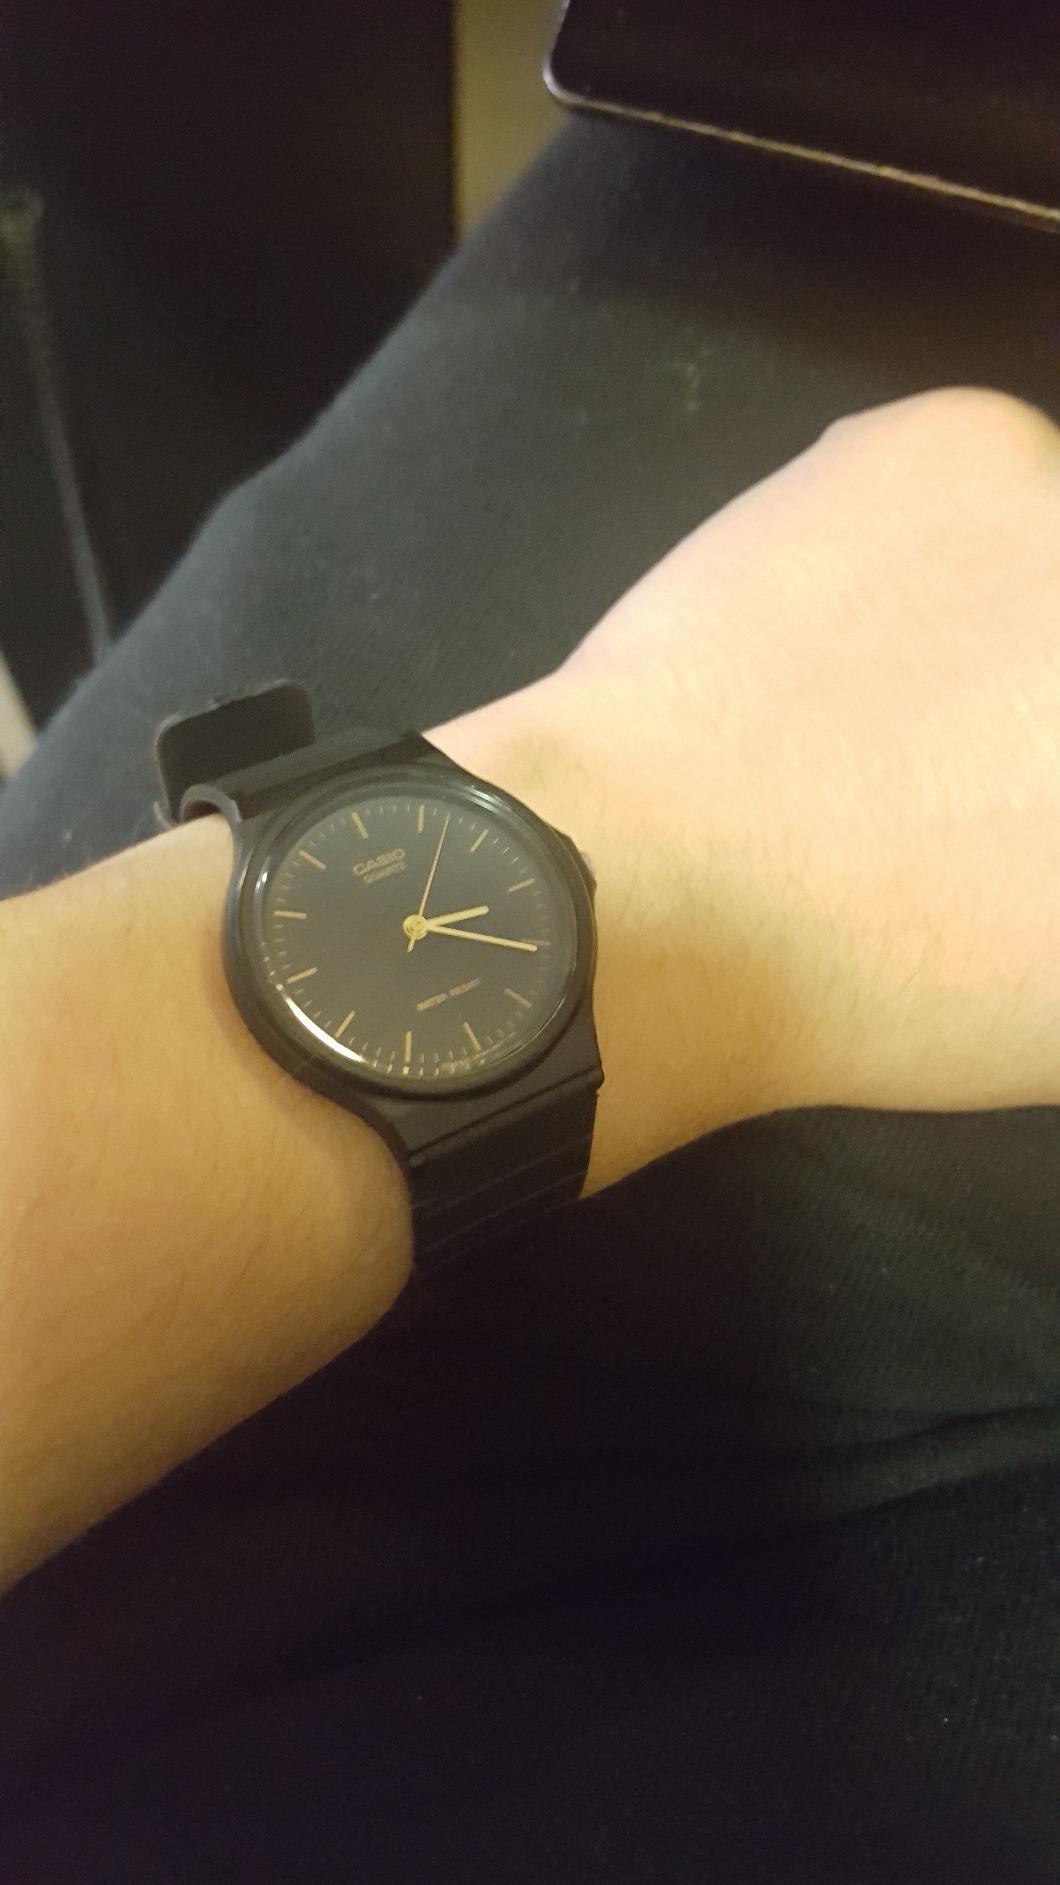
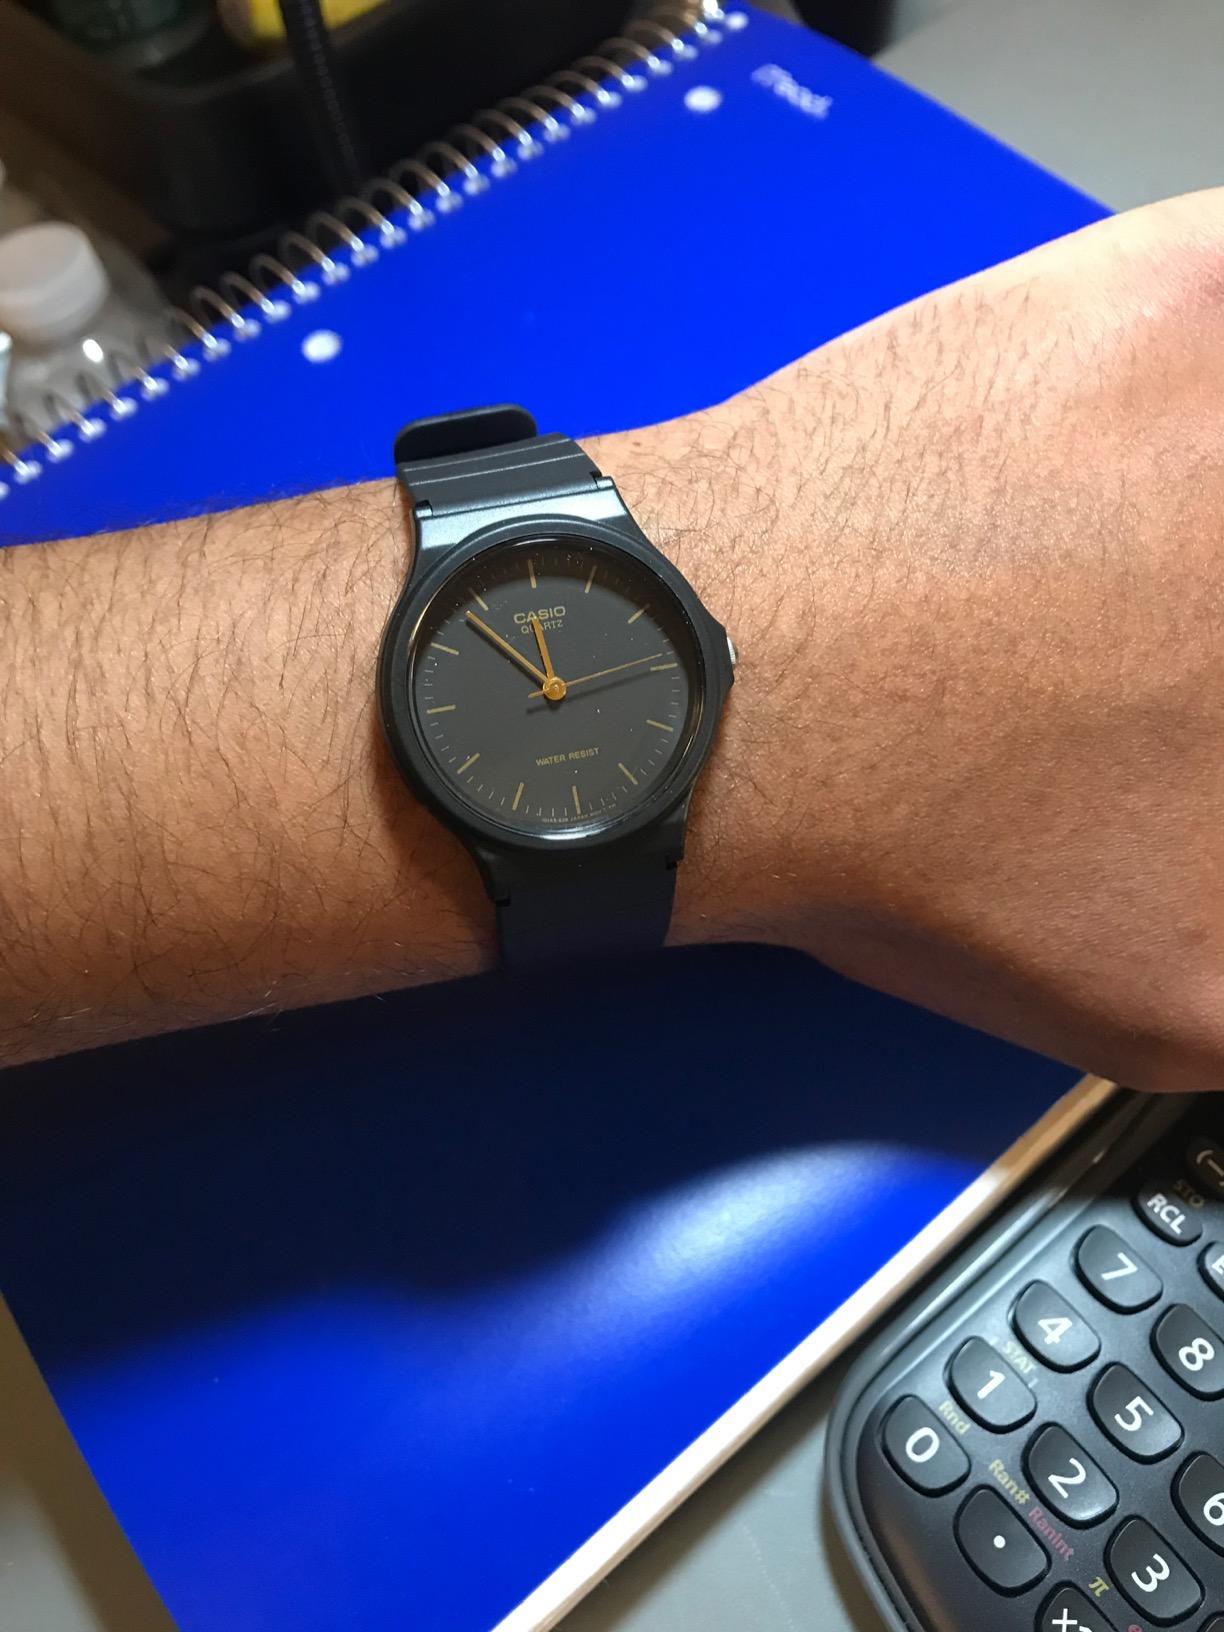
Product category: accessories_watch
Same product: yes